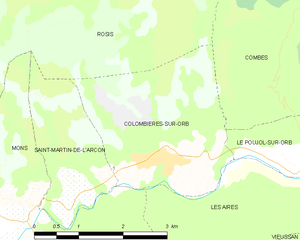
Carte de la commune française de code INSEE 34080 - Colombières-sur-Orb
Colombières-sur-Orb est une commune française située dans le département de l'Hérault en région Occitanie. La commune se situe dans le canton d'Olargues.